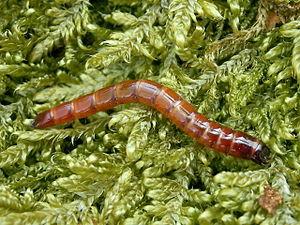
Le taupin des moissons est une espèce de coléoptères élatéridés dont la larve se nourrit de racines, de tubercules et de bulbes. Il est considéré comme nuisible par les jardiniers et cultivateurs.